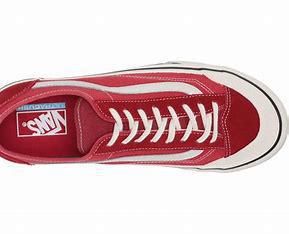
Brand: Vans
Model: Style 36